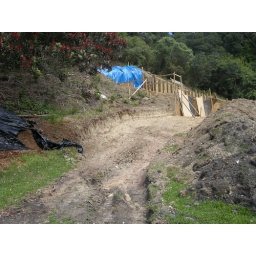
Must be Christmas the kiwi Christmas tree in flower